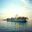
Label: ship